Bill Newton

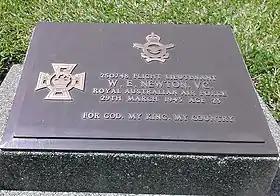
Newton's grave marker at Lae War Cemetery

Buried initially in an unmarked bomb crater in Salamaua, Newton's body was recovered and re-interred in Lae War Cemetery after Salamaua's capture by Allied troops in September 1943. His grave marker bears the epitaph . In early 1944, the recently constructed No. 4 Airfield in Nadzab was renamed Newton Field in his honour. For many years, the story of Newton's death was intertwined with that of an Australian commando, Sergeant Len Siffleet, who had also been captured in New Guinea. A photograph showing Siffleet about to be beheaded was discovered by American troops in April 1944 and was thought to have depicted Newton in Salamaua, but there is no known photograph of the airman's execution.